Duncan Campbell Scott

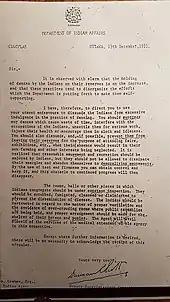
Letter from Duncan Campbell Scott of Canada Department Of Indian Affairs To Staff

Scott's "literary reputation has never been in doubt. He has been well represented in virtually all major anthologies of Canadian poetry published since 1900."